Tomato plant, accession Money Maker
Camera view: horizontal (90 deg, fisheye); turntable rotation: 90 degrees
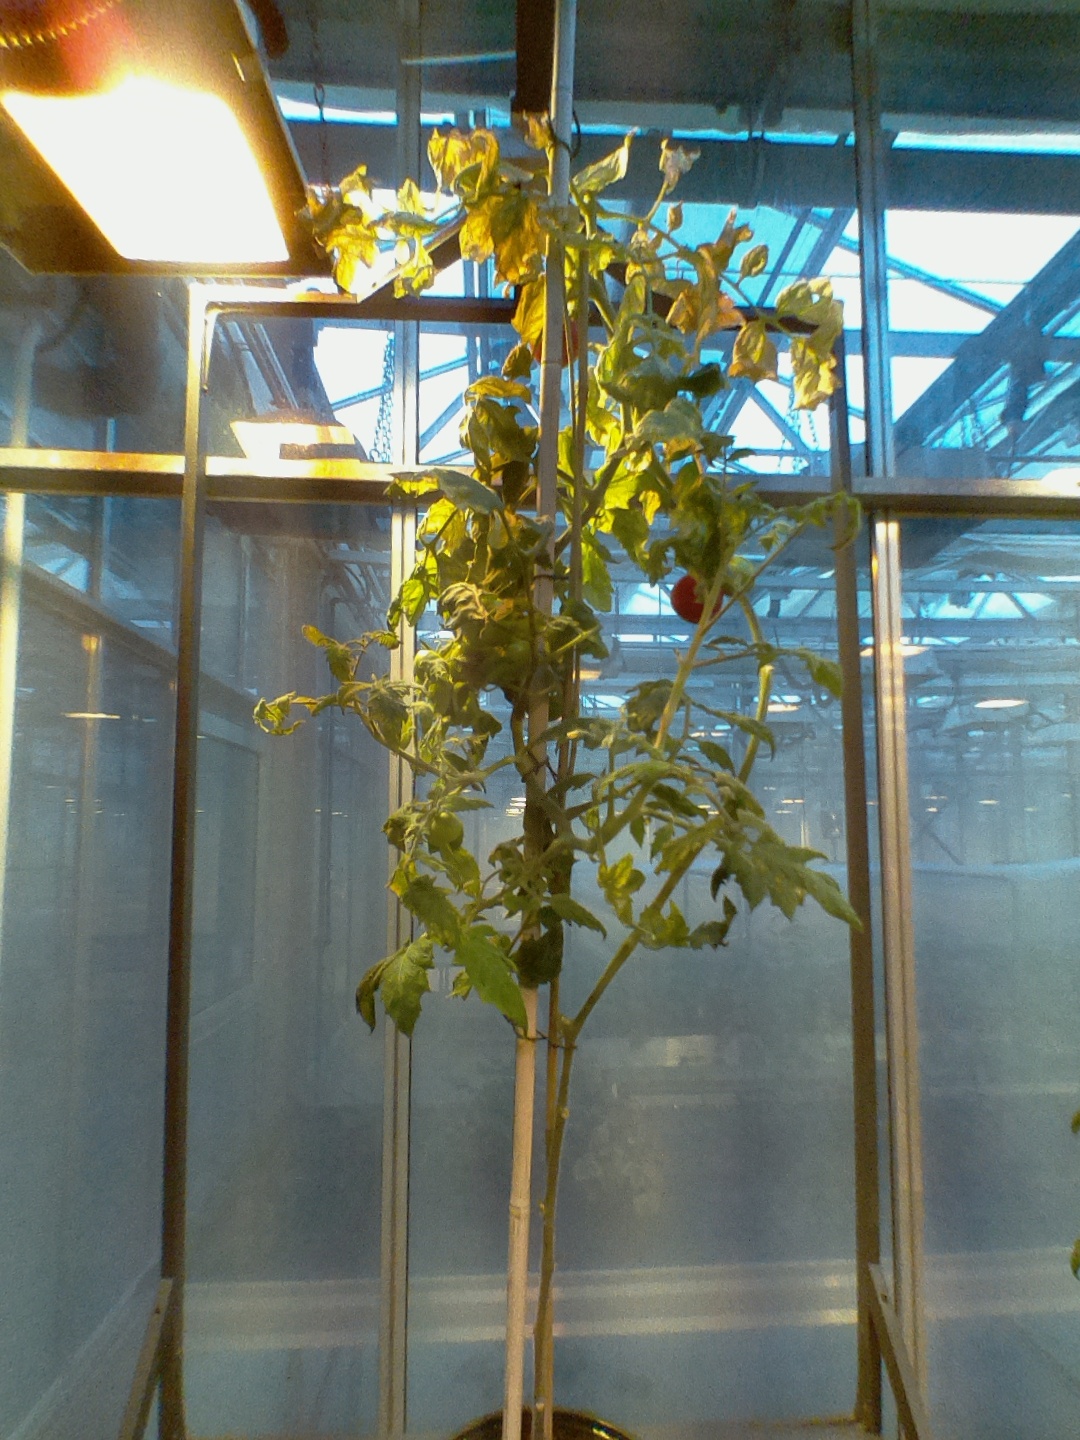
BBCH growth stage 89: 90%-100% of fruits show typical fully ripe color